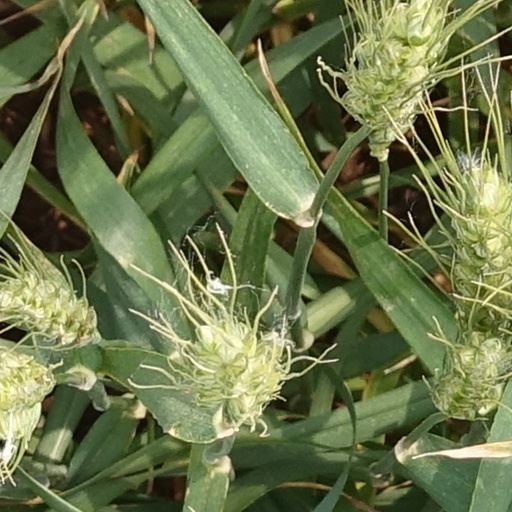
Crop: wheat